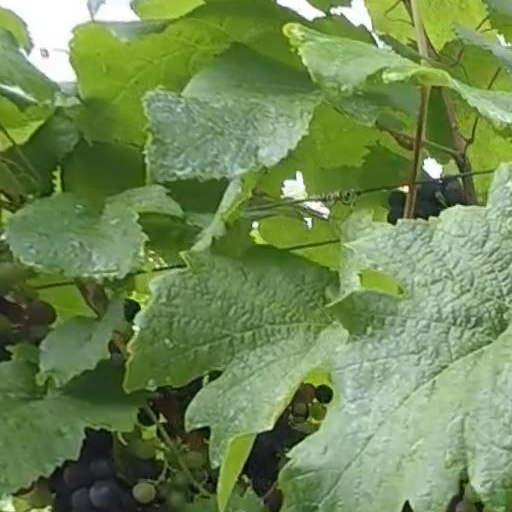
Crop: grape